Pedro Arrojo-Agudo

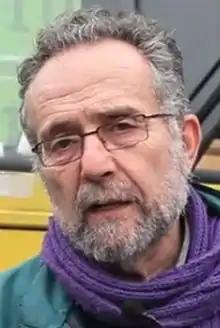
Pedro Arrojo in March 2012

Pedro Arrojo-Agudo (Madrid, 13 April 1951) is a Spanish physicist, economist, environmentalist, and a professor at the University of Zaragoza. He was awarded the Goldman Environmental Prize in 2003, for his contributions to conservation of water. He was made the United Nations Special Rapporteur on the human rights to safe drinking water and sanitation in October 2020.